Bischofshofen

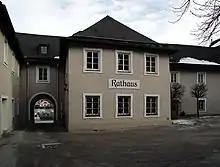
Town hall

As of 2014 local elections, the political parties represented in the Bischofshofen City Council are: